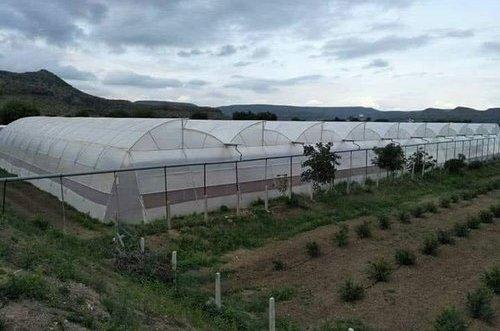
Sehemu ndogo iliyotengwa kwa ajili ya ulimaji wa mazao yanayopelekwa viwandani kuchakatwa, yakiwa yamefunikwa kwa uzio wa vitambaa vyeupe, vinavyodhibiti mwanga wa jua unaoingia katika mazao hayo, pamoja na kuzuia vijidudu au wanyama wasifanye uharibifu.